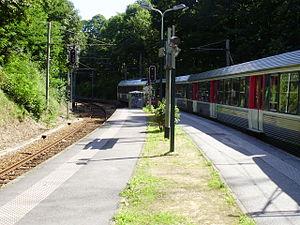
Gare de Saint-Nom-la-Bretèche - Forêt de Marly, à L'Étang-la-Ville, Yvelines, France (vue du quai central de la ligne L en regardant dans la direction de Paris-Saint-Lazare d'où arrive un train sur la voie de droite)
La gare de Saint-Nom-la-Bretèche - Forêt de Marly est une gare ferroviaire française située sur le territoire de la commune de L'Étang-la-Ville dans le département des Yvelines, en région Île-de-France.